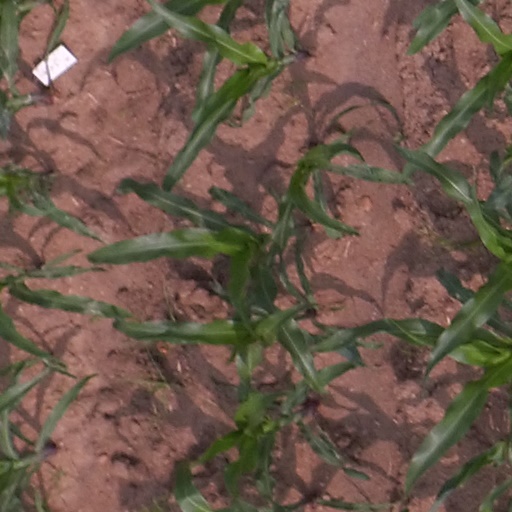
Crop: maize; corn